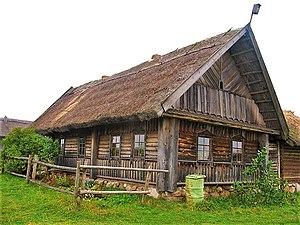
Les Biélorusses sont les habitants autochtones de la Biélorussie. Ce sont des Slaves orientaux, tout comme les Russes et les Ukrainiens. Ils représentent environ 81 % de la population de la Biélorussie. Des communautés importantes de Biélorusses existent en Russie, Pologne, Ukraine, Lettonie et Lituanie ; les Biélorusses ont beaucoup émigré dans les pays de la CEI ainsi qu'aux États-Unis et au Canada.